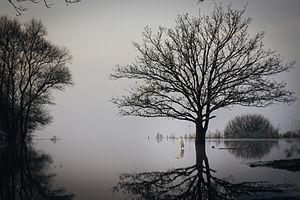
Par un petit matin très froid, cet oiseau respire la sérénité, majestueux sur le lac de Grand-Lieu. Site de Pierre Aigue.
Le lac de Grand-Lieu est un lac situé en France, dans le département de la Loire-Atlantique. Situé au sud-ouest de Nantes, ainsi qu'à une dizaine de kilomètres au sud de la Loire, il s'étend en quasi-totalité sur le territoire de la commune de Saint-Philbert-de-Grand-Lieu.